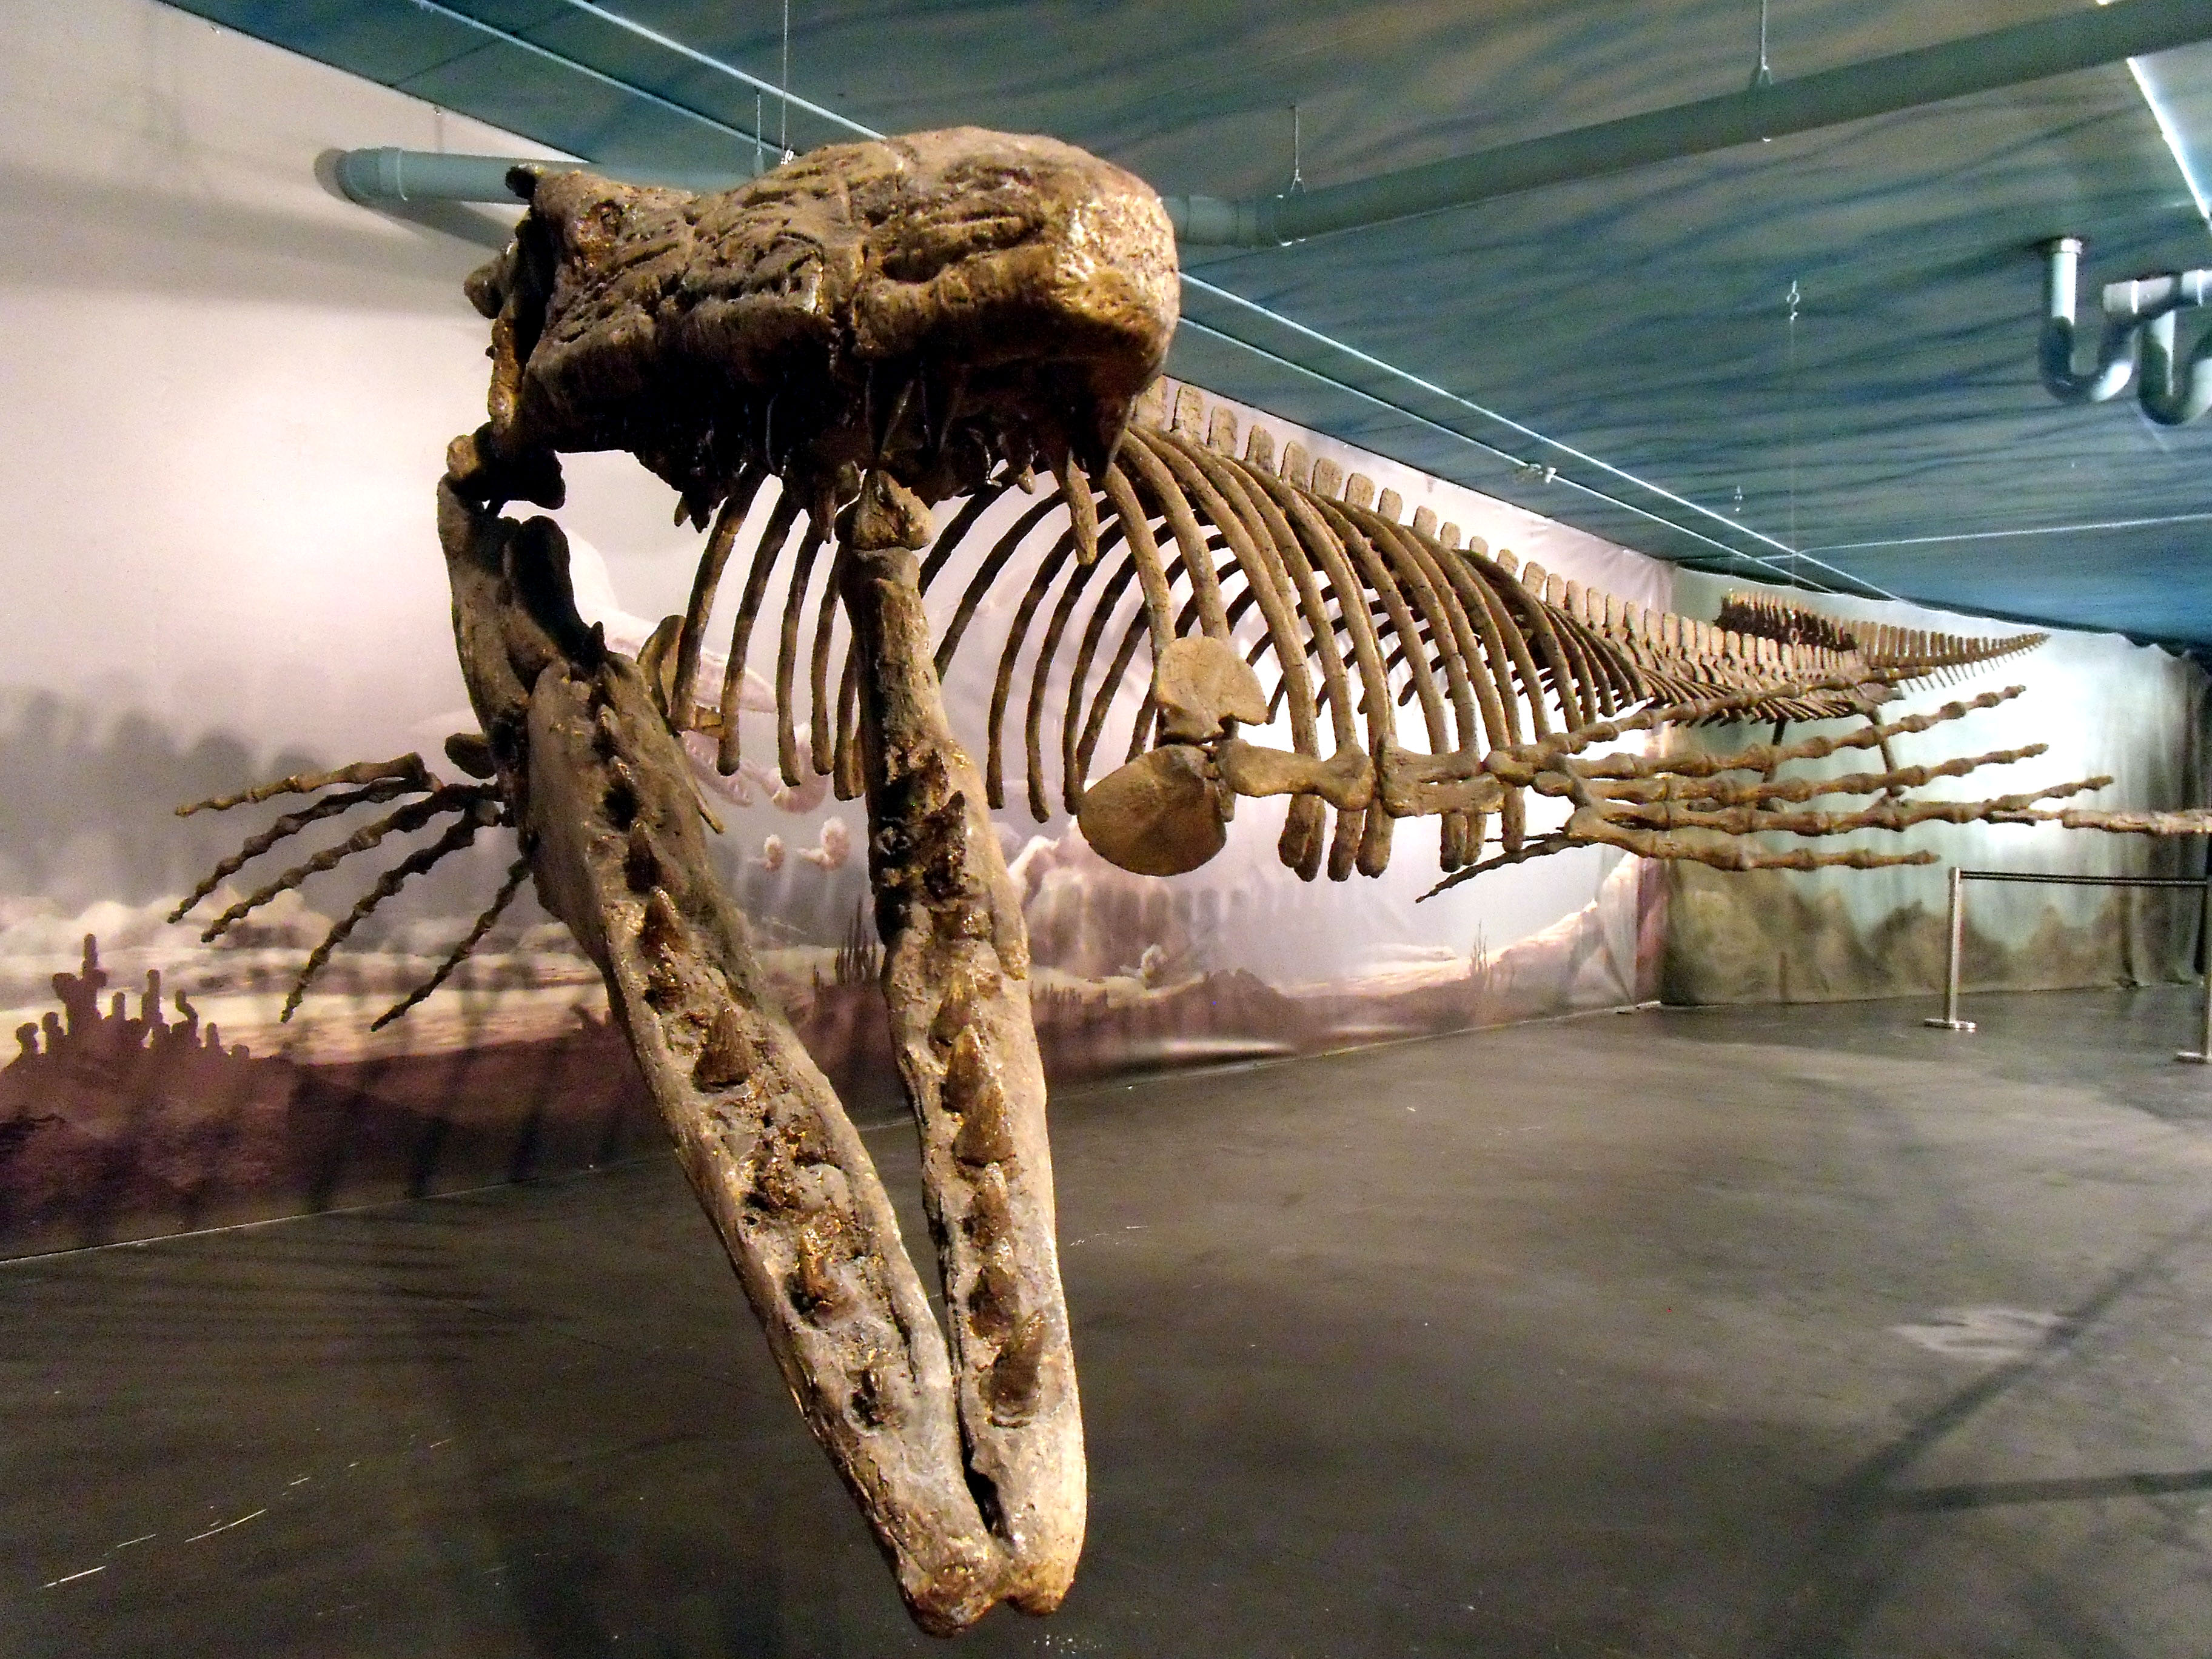
wing, wood, interior, museum, reptile, sculpture, art, display, canada, canadian, discovery, geotagged, western, centre, fossil, dinosaur, manitoba, 2010, cretaceous, subarcticmike, specimen, hallelujah, mosasaur, tyrannosaurus, bruce, morden, seaway, haniosauruspembinensis, ancient history, velociraptor